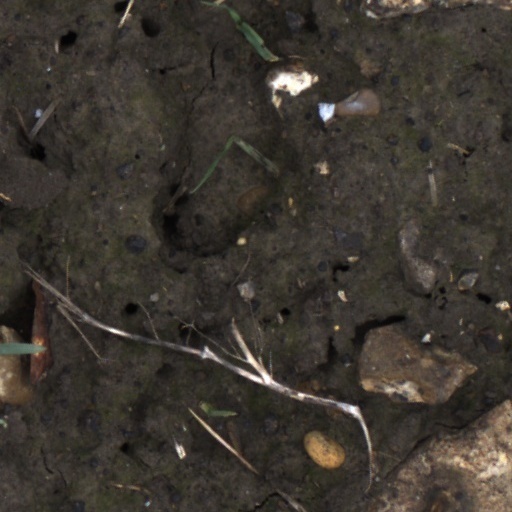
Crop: wheat